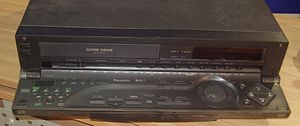
Videooptager
Eksempel på en S-VHS videooptager.
En videooptager er et apparat, som kan optage videosekvenser på eller i et medium. Mediet kan f.eks. være magnetbånd, videodisk, harddisk, flash-lager og DVD.